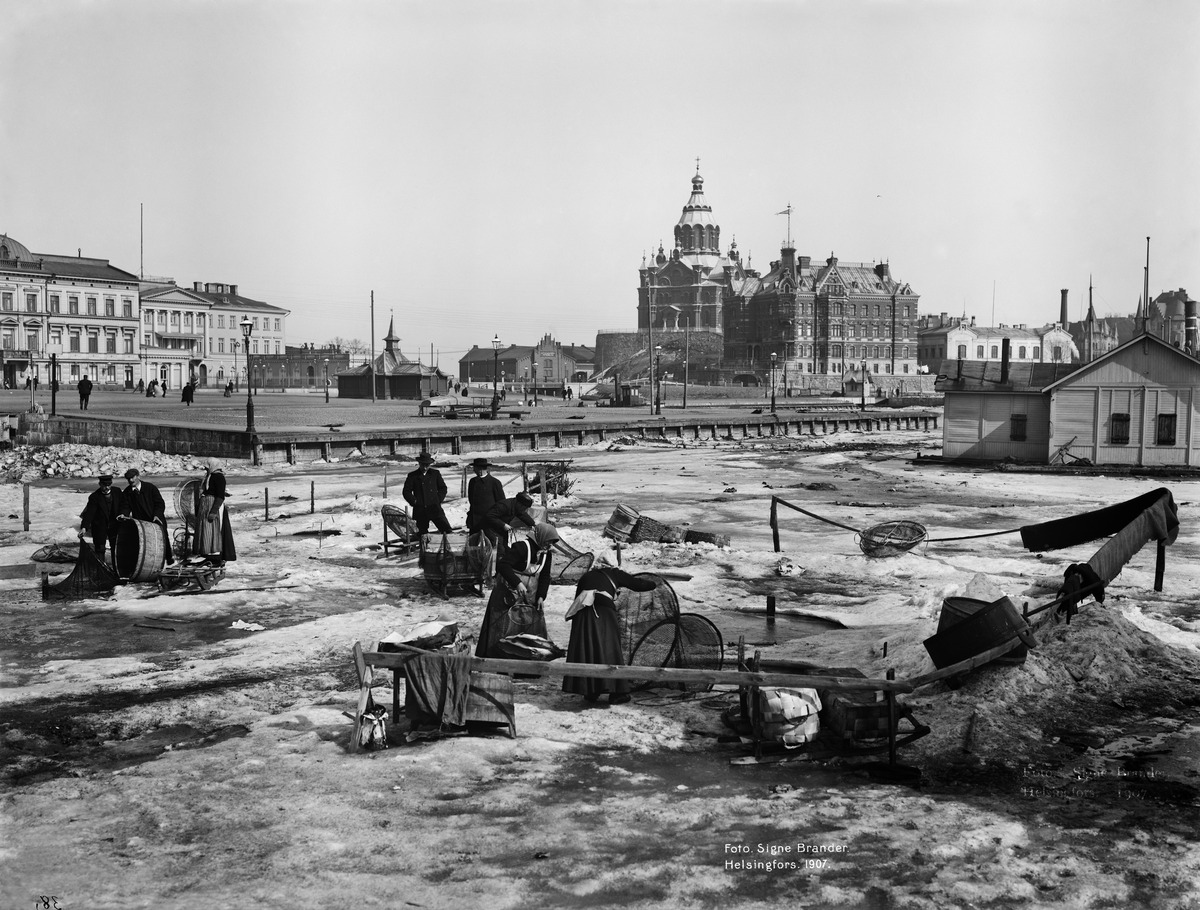
Kalastajia jäällä Eteläsatamassa Linnanlaiturin edustalla
sisällön kuvaus: Kalastajia jäällä Eteläsatamassa Linnanlaiturin edustalla. mustavalkoinen
Kuvaaja: Brander, Signe, valokuvaaja
Ajankohta: kuvausaika 1907
Paikka: Suomi, Uusimaa, Helsinki, Kaartinkaupunki Helsinki, Eteläsatama
Aiheet: kalastus ammattikalastus, kalastajat, talvi